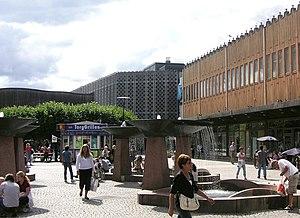
Backström & Reinius est un cabinet d'architectes suédois basé à Stockholm qui fut actif de 1936 à 1980.